Extraocular muscles

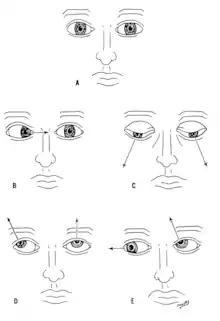

Damage to the cranial nerves may affect the movement of the eye. Damage may result in double vision (diplopia) because the movements of the eyes are not synchronized. Abnormalities of visual movement may also be seen on examination, such as jittering (nystagmus).